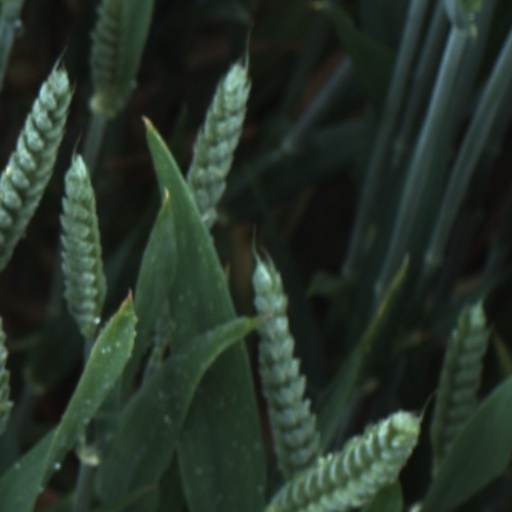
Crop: wheat